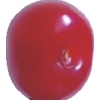
Label: cherry_sour